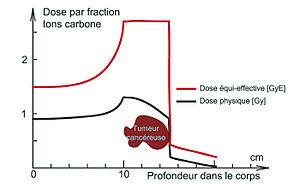
Courbes de rendement en profondeur des ions carbone avec prise en compte de l'Effet Biologique Relatif.
L'hadronthérapie est une méthode de radiothérapie pour le traitement du cancer. Elle permet de soigner des cancers radiorésistants, inopérables et au stade d’évolution locorégionale. La radiothérapie conventionnelle utilise essentiellement des rayons X alors que l'hadronthérapie bénéficie des avantages d’un faisceau de particules : les hadrons, notamment des protons et des ions carbone. Le but de cette technique innovante est d’améliorer l’irradiation des cellules tumorales tout en épargnant les tissus sains et les organes.